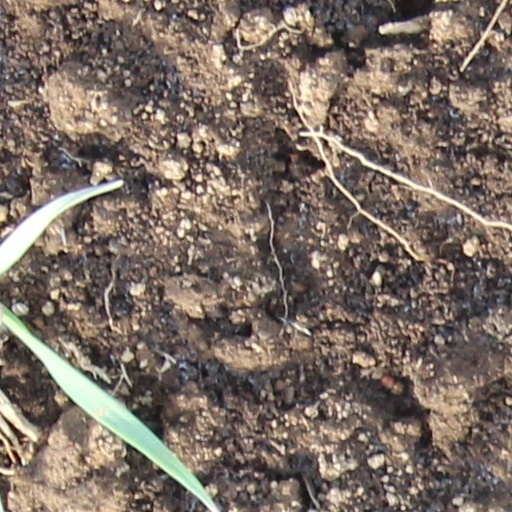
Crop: wheat